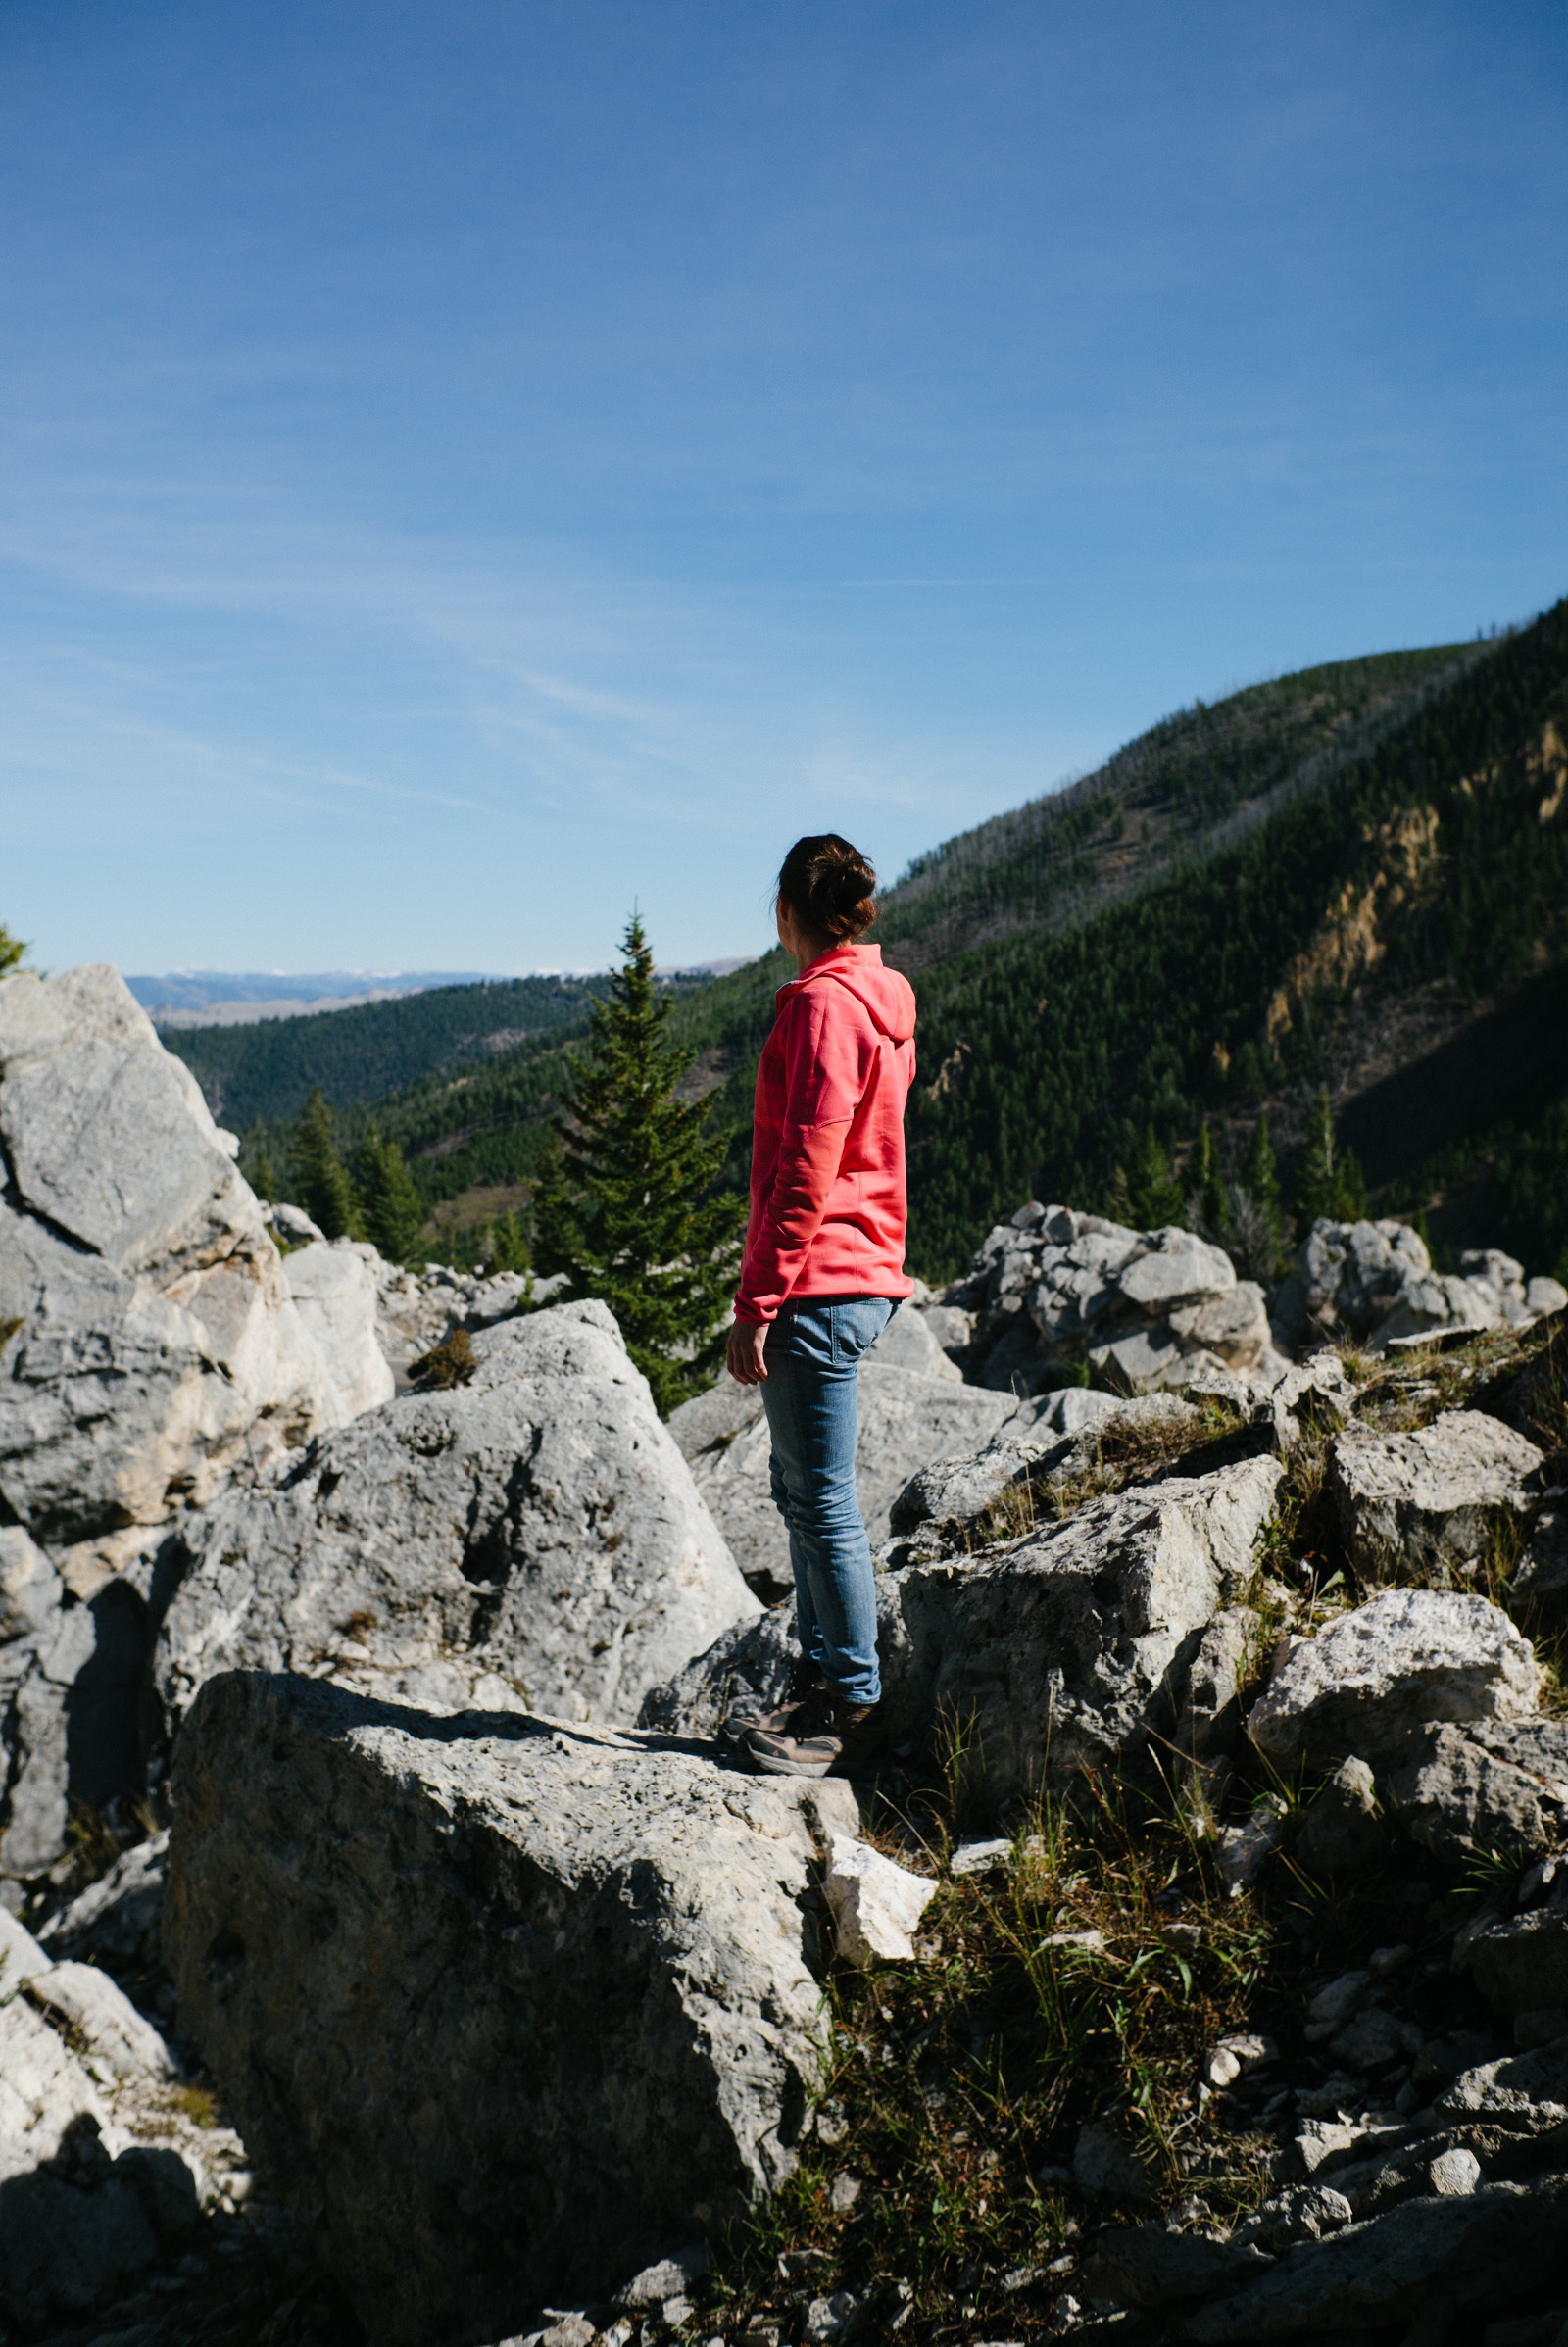
sea, rock, wilderness, walking, mountain, hiking, adventure, mountain range, vacation, cliff, terrain, ridge, summit, mountaineering, geology, backpacking, outdoor recreation, mountainous landforms